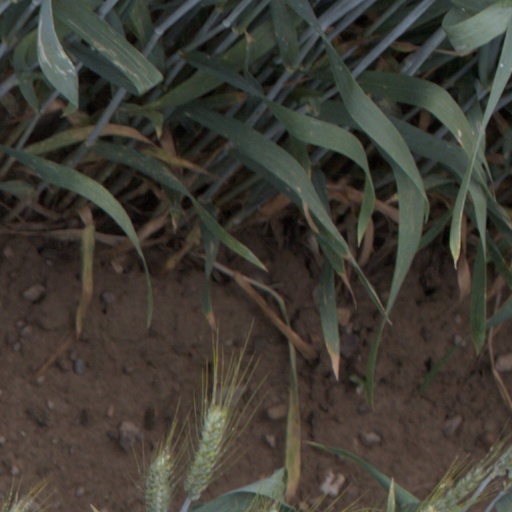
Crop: wheat